W. J. Monilaw

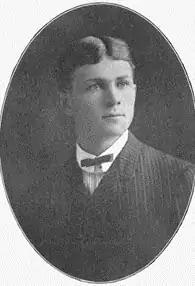
Monilaw from "The Savitar", 1907

William James Monilaw (July 22, 1874 – July 18, 1964) was an American football and track and field coach and college athletics administrator. He served at the head football coach at Drake University from 1903 to 1904 and at the University of Missouri from 1906 to 1908, compiling a career college football record of 28–13–1. Every year he coached, his teams posted a winning record.